Sanyo Electric Railway

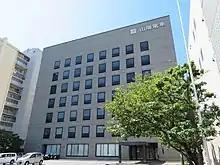
Sanyo Electric Railway headquarters in Nagata, Kobe, Hyogo

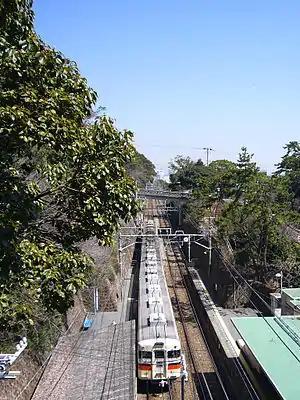
Sumaura-kōen Station

Although the Hanshin Electric Railway Co. (which owns the Hanshin Main Line) is its largest shareholder, the company is not a member of the Hankyu Hanshin Toho Group.